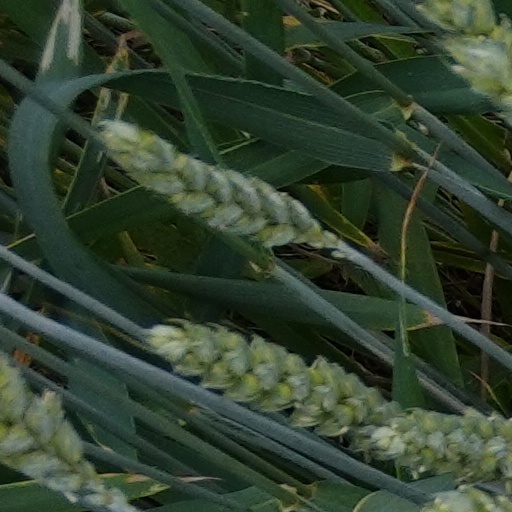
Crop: wheat